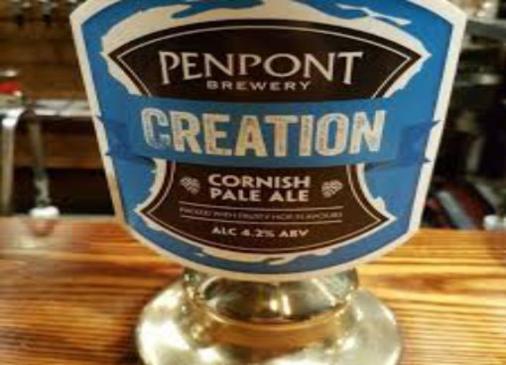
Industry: Food